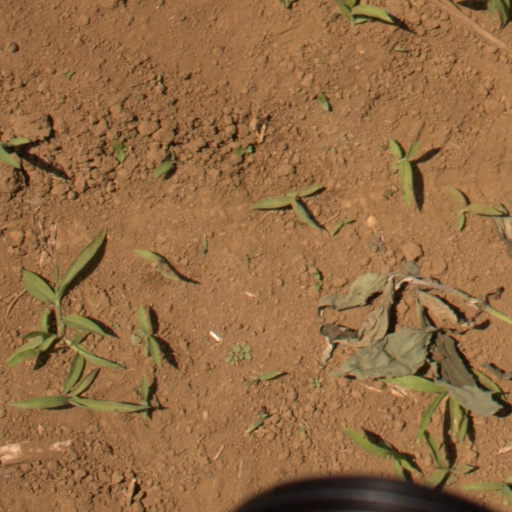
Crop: Jerusalem artichoke